Il Paradiso

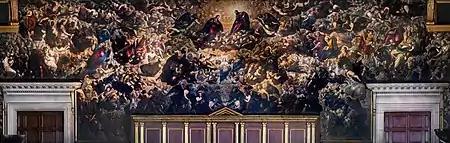
"Gloria del Paradiso" (1588-1592) by Tintoretto

Il Paradiso is a massive (22 x 9 metres) oil painting on canvas that dominates the main hall of the Doge's Palace, which hosted the "Great Council of Venice". It is one of the largest paintings on canvas in the world and was painted by Jacopo Robusti, known more commonly as Tintoretto. The painting features a heavenly scene with depictions of various religious figures such as the portrayal of Justina, patron saint of Padua (whose celebration day is October 7, the date of the Battle of Lepanto).